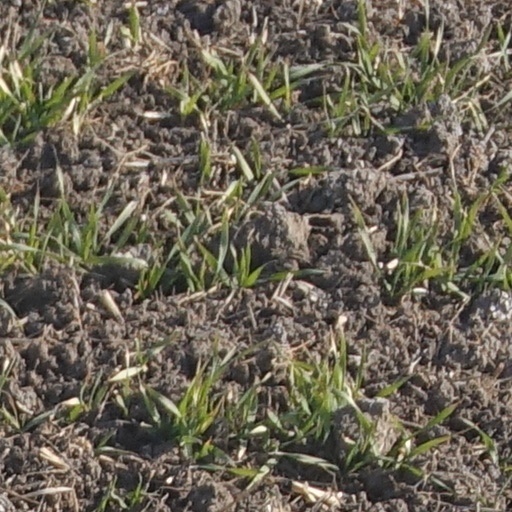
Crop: wheat